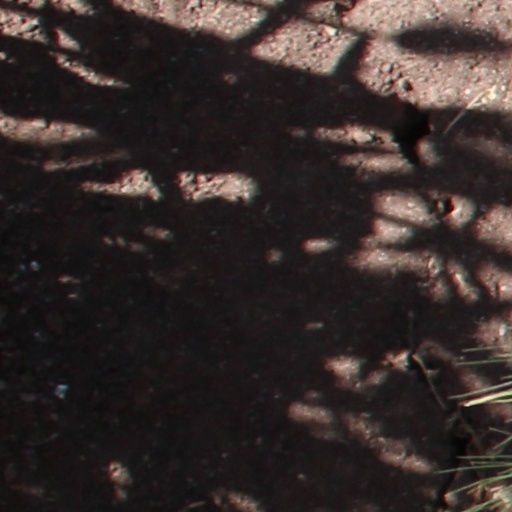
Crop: wheat